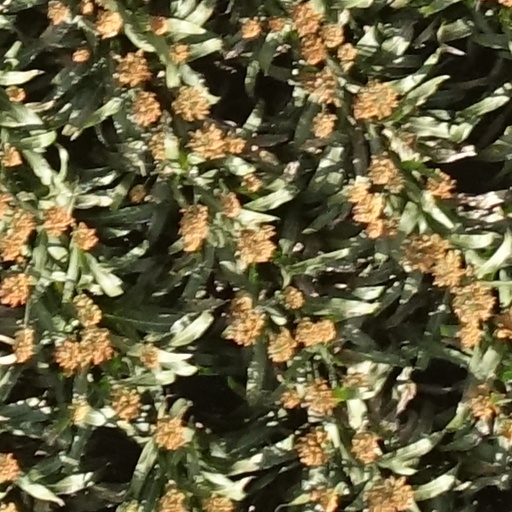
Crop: sorghum